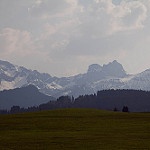
Label: mountain